My Princess (TV series)

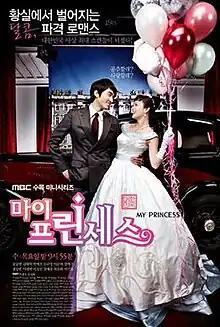
Promotional poster for "My Princess"

My Princess is a 2011 South Korean romantic comedy television series, starring Song Seung-heon, Kim Tae-hee, Park Ye-jin, and Ryu Soo-young. It aired on MBC from January 5 to February 24, 2011 on Wednesdays and Thursdays at 21:55 for 16 episodes.